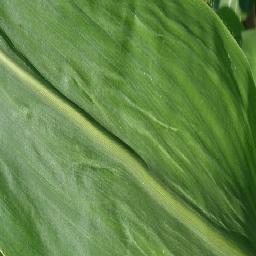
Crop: corn
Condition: (maize)_healthy